Castellanus

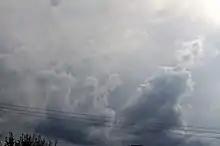
Stratocumulus castellanus

A castellanus, or castellatus, is a cloud that displays at least in its upper part cumuliform protuberances having the shape of turrets that give a crenellated aspect. Some of these turrets are higher than they are wide; they have a common base and seem to be arranged in a line. The castellanus characteristic is particularly obvious when the clouds are observed from the side (i.e., from a vantage point on a line perpendicular to the line of orientation).